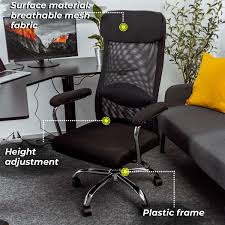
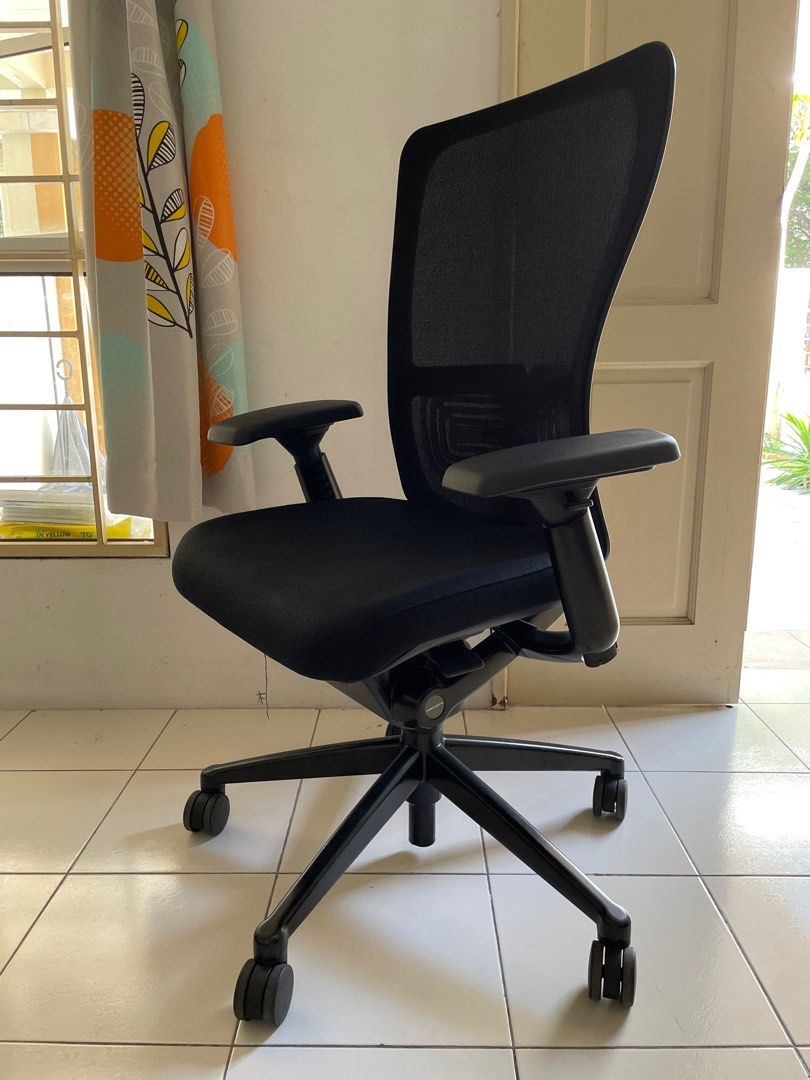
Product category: items_chair
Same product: no